Igor Drljaca

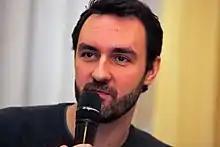
Drljaca in 2016

Igor Drljaca (born 1983) is a Canadian and Bosnian-Herzegovinian film writer, producer and director. A graduate of York University, he cofounded the Canadian production company Timelapse Pictures with Albert Shin.